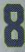
Number: 8